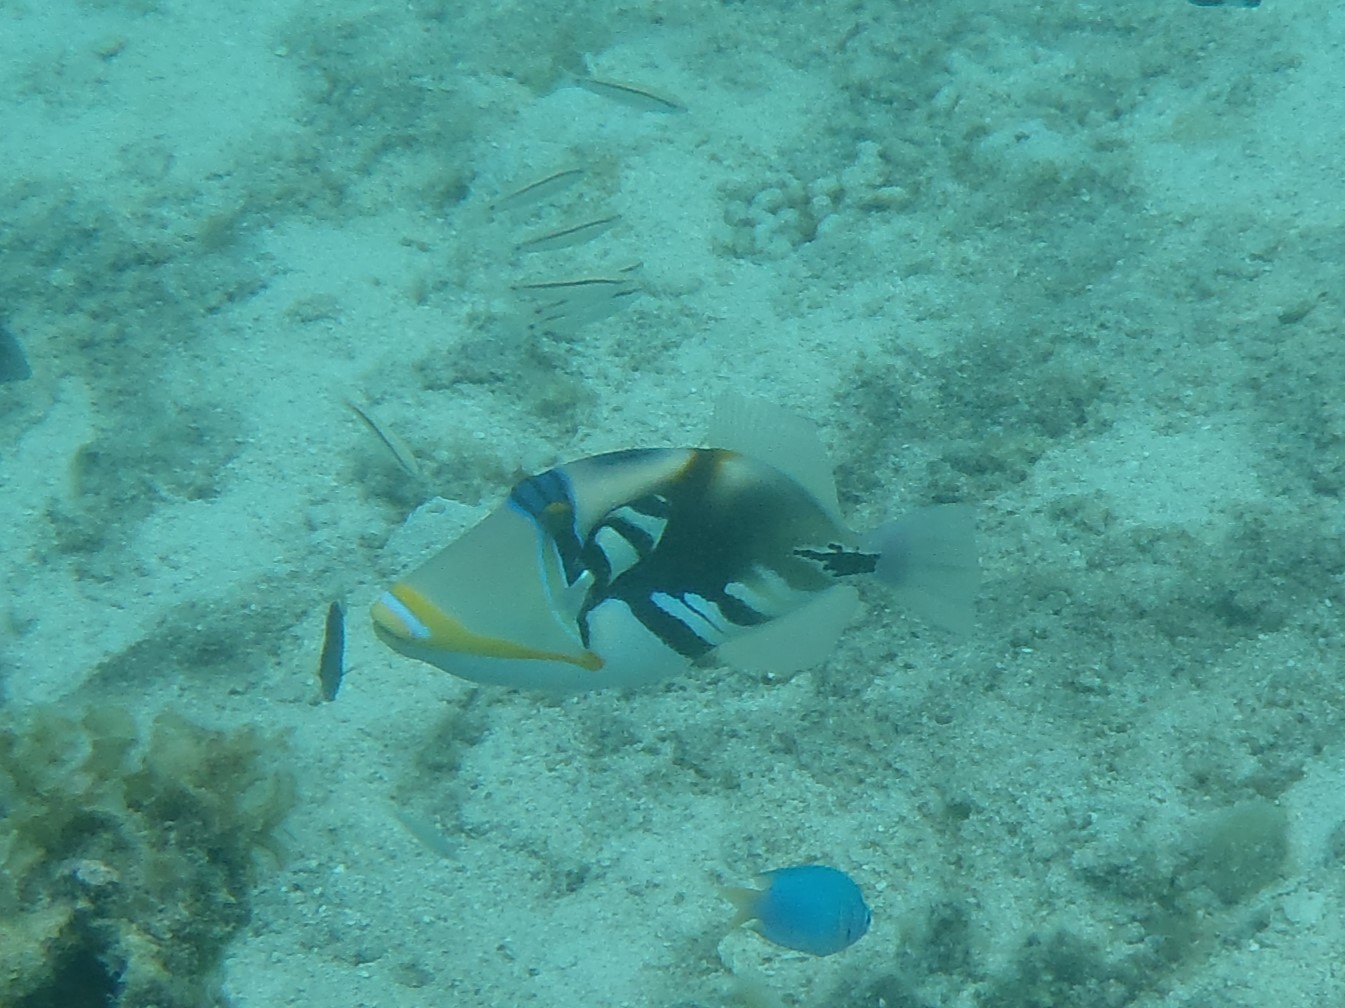
Rhinecanthus aculeatus (Lagoon Triggerfish)